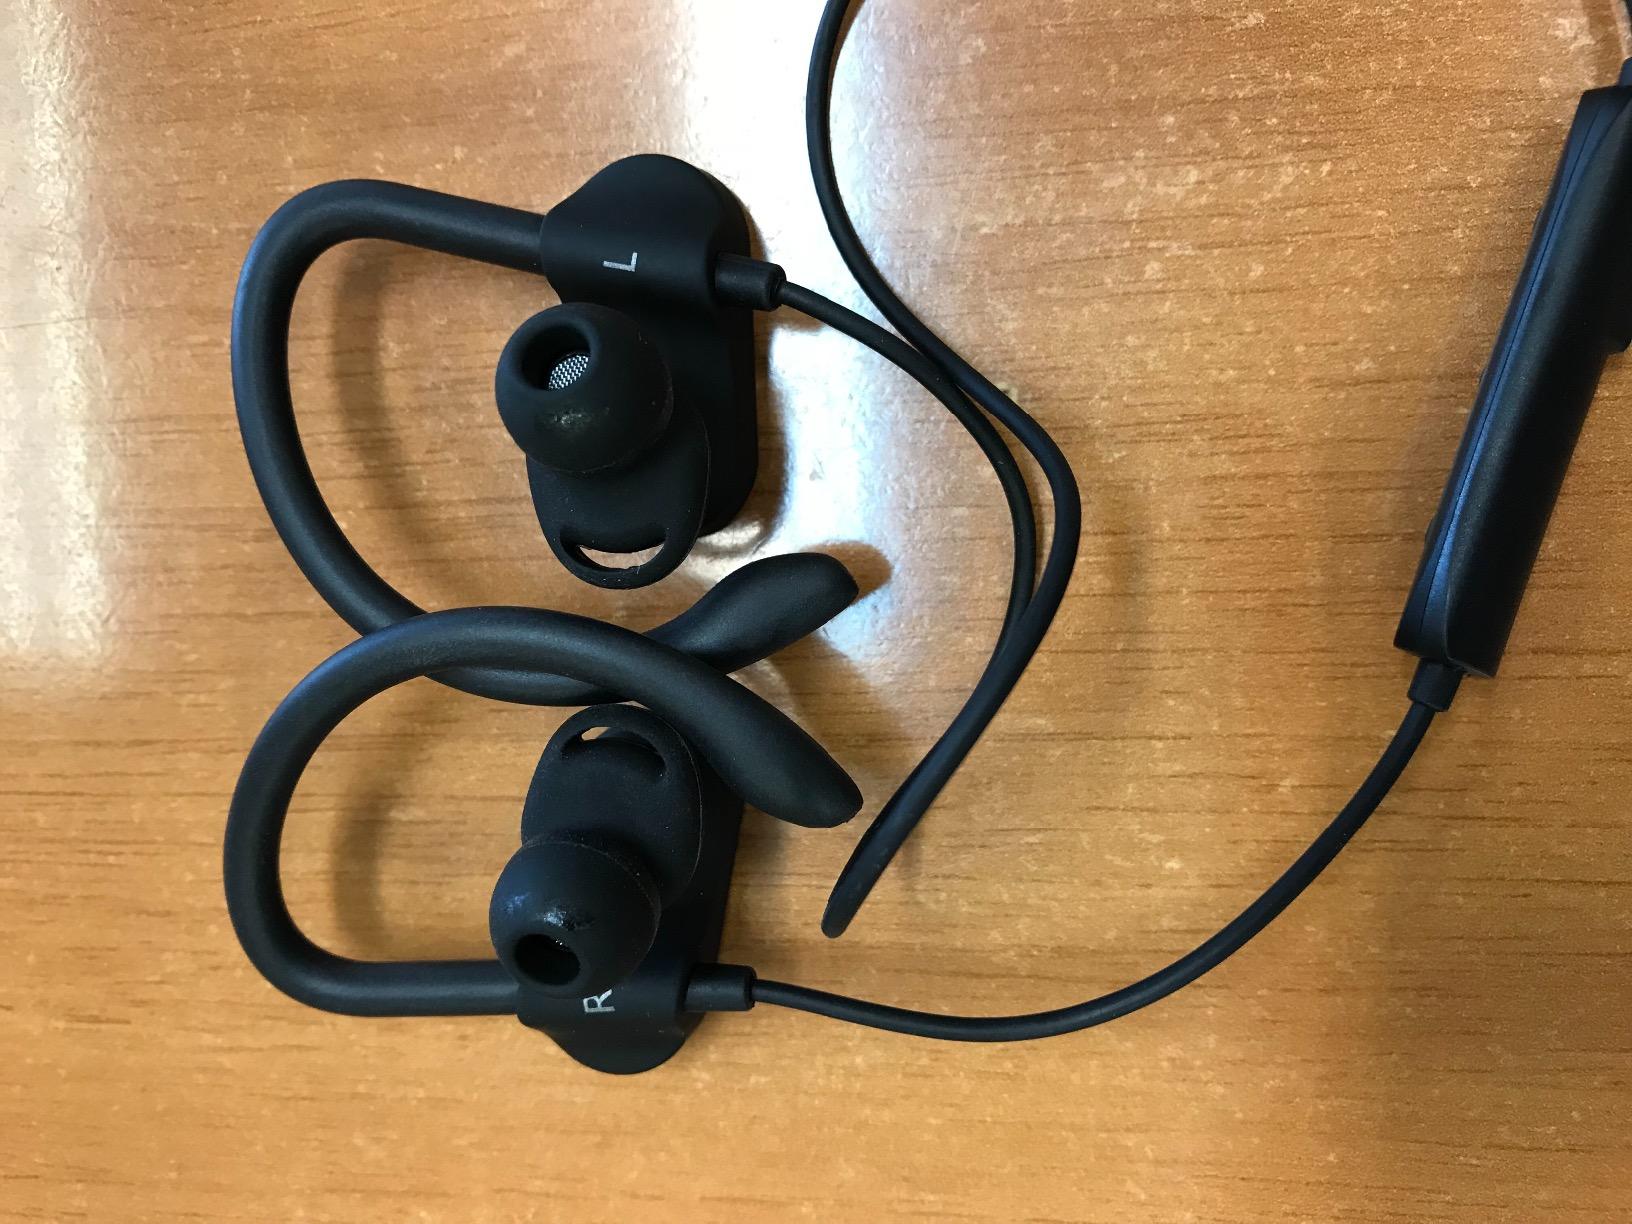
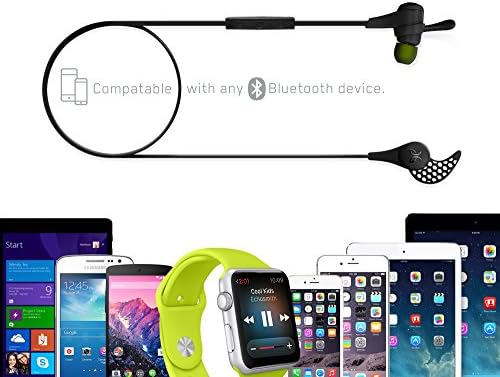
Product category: headphones
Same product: no